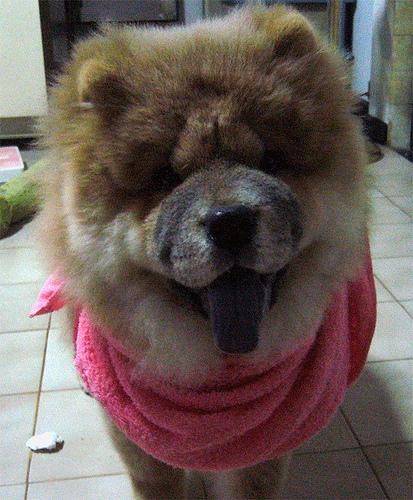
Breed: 329-n000119-chow